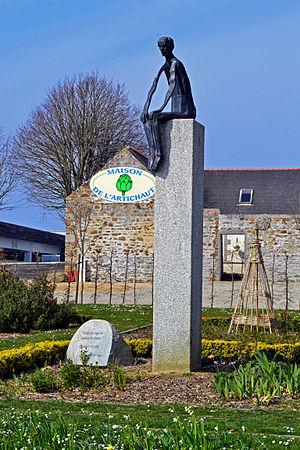
""Celui qui regarde passer les autres"", sculpture réalisée par Roger Joncourt en 2008 à Saint-Pol-de-Léon."
Cet article recense les œuvres d'art dans l'espace public du Finistère, en France.
Saint-Pol-de-Léon [sɛ̃ pɔl də leɔ̃] est une commune française du département du Finistère, en région Bretagne.